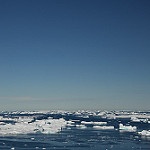
Scene: Outdoor